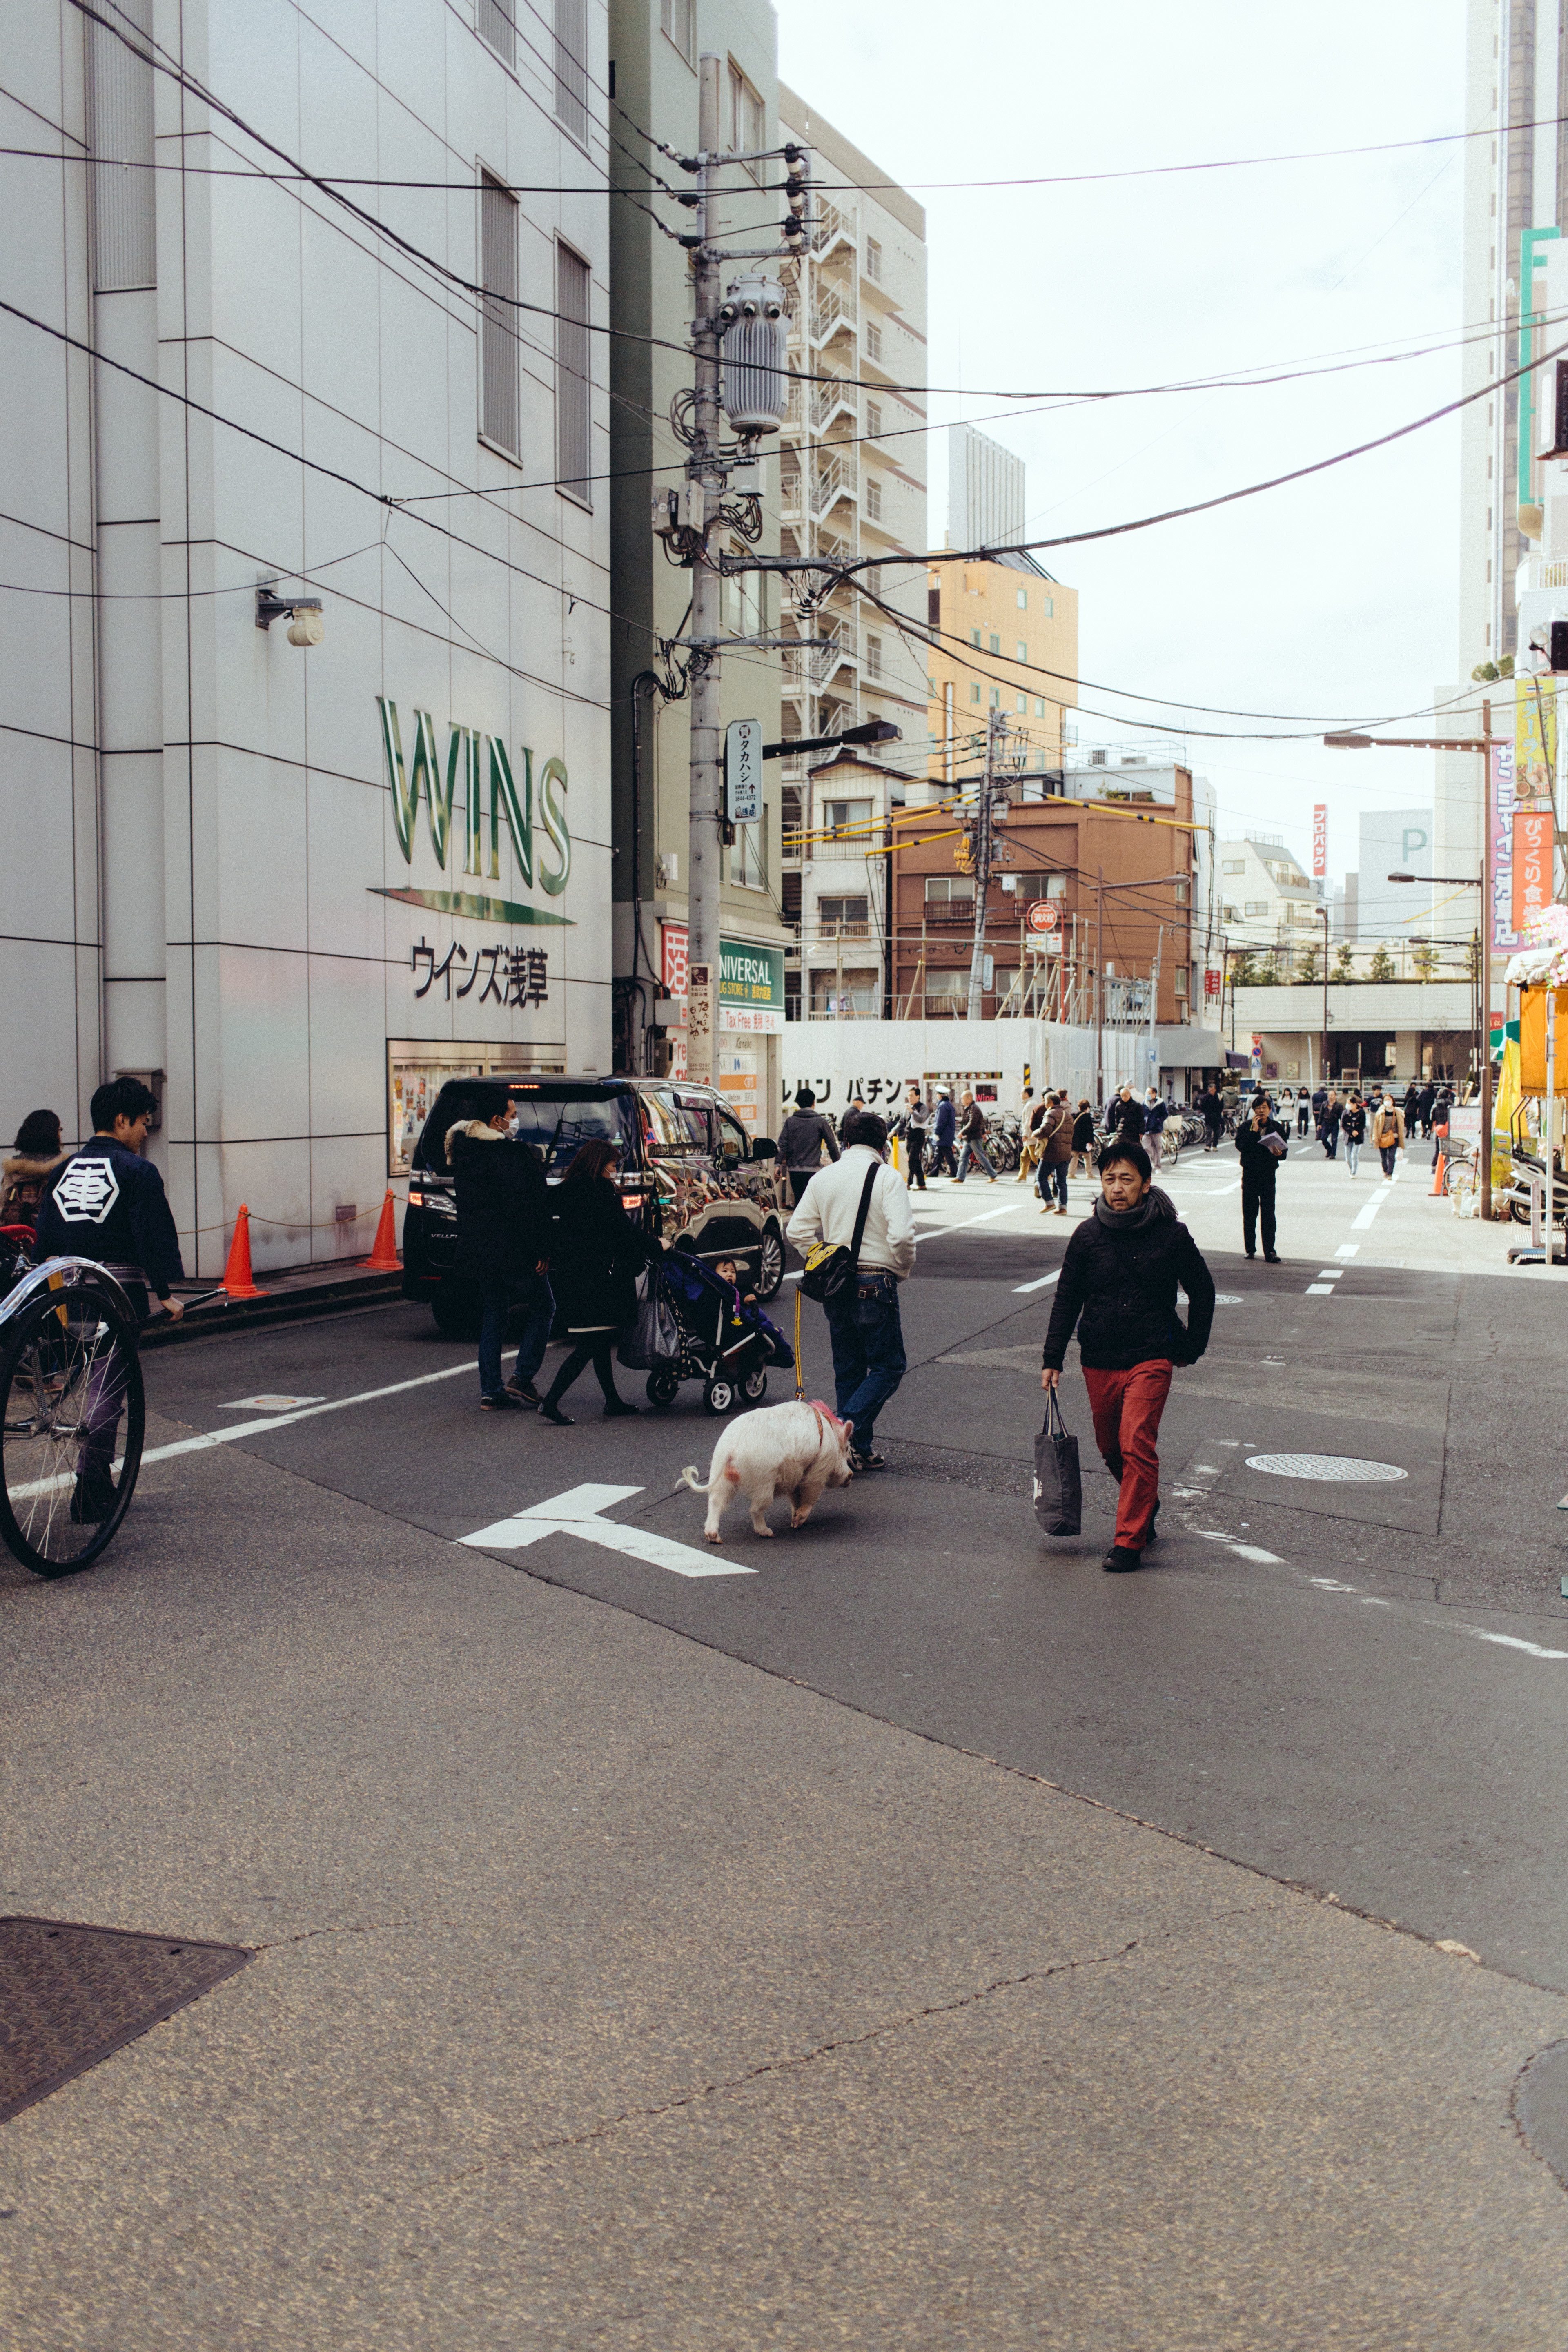
pedestrian, road, street, city, downtown, vehicle, lane, infrastructure, neighbourhood, urban area